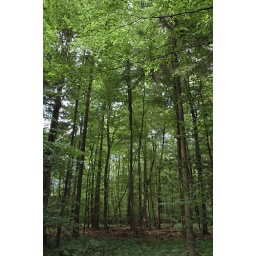
Tree shots in the forest near our home in Schlossborn, Germany.